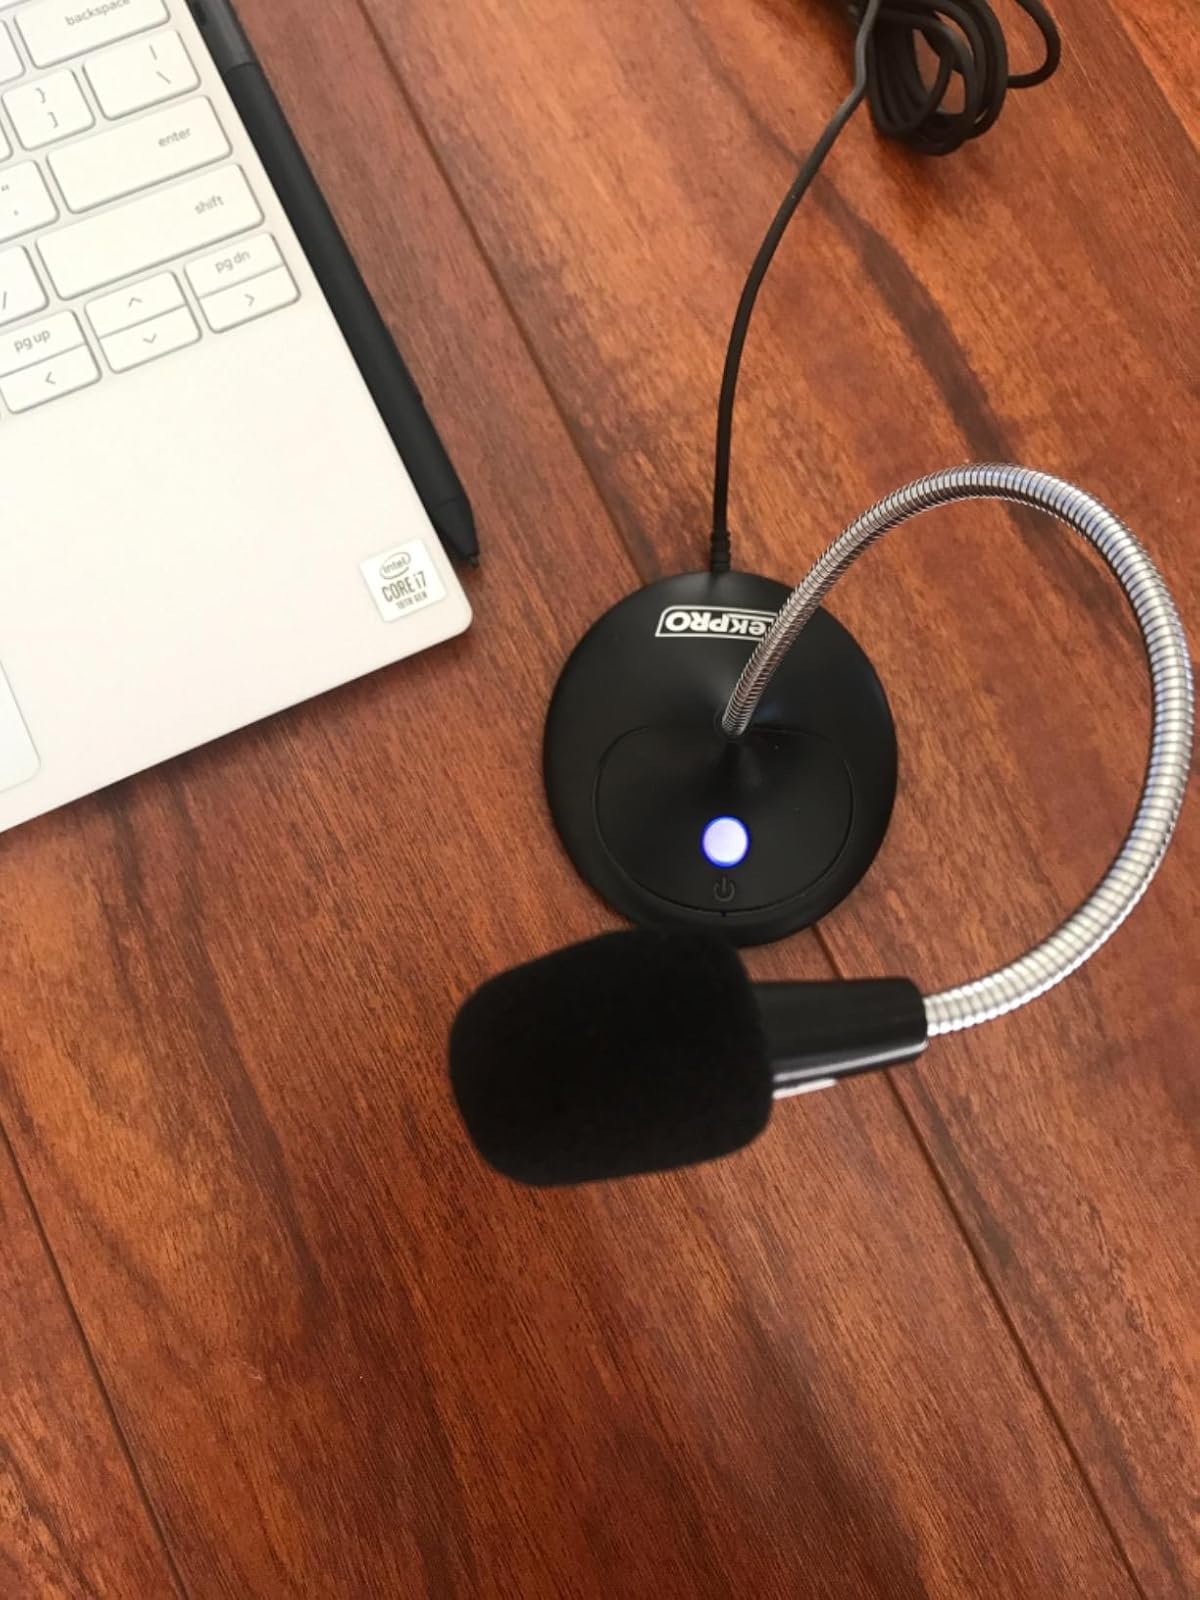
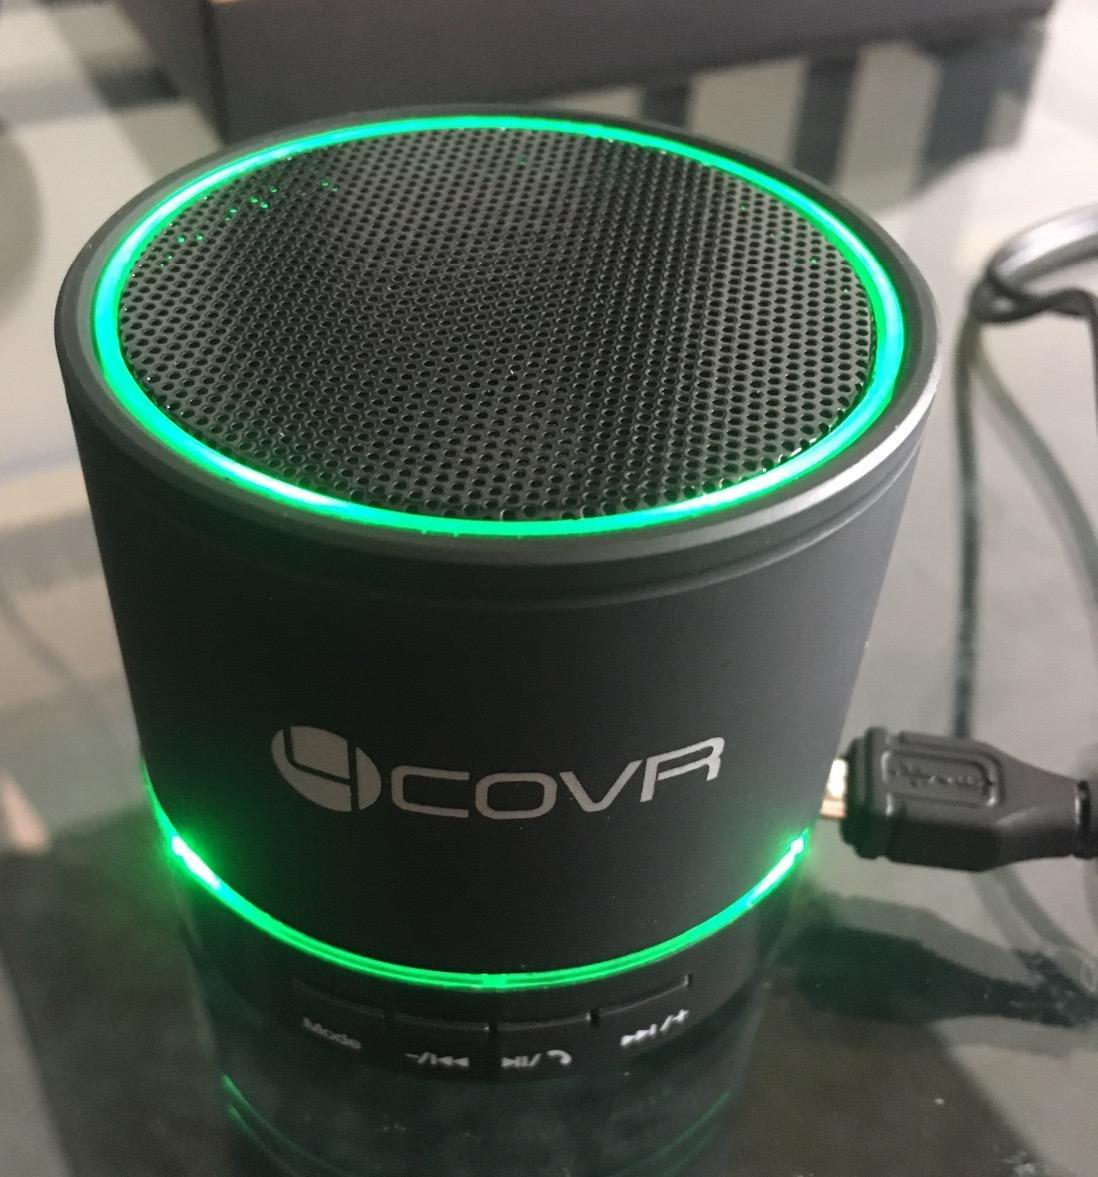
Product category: microphone
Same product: no